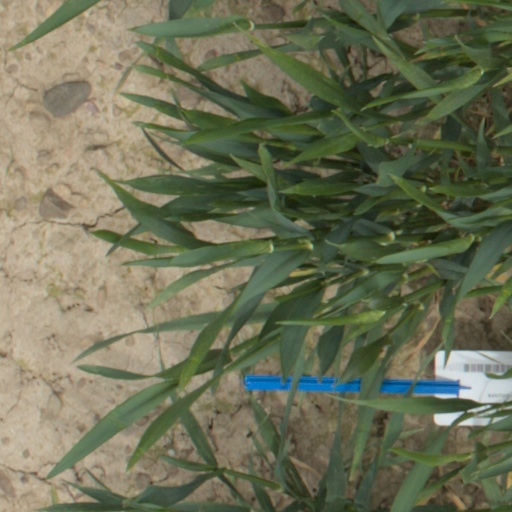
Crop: wheat